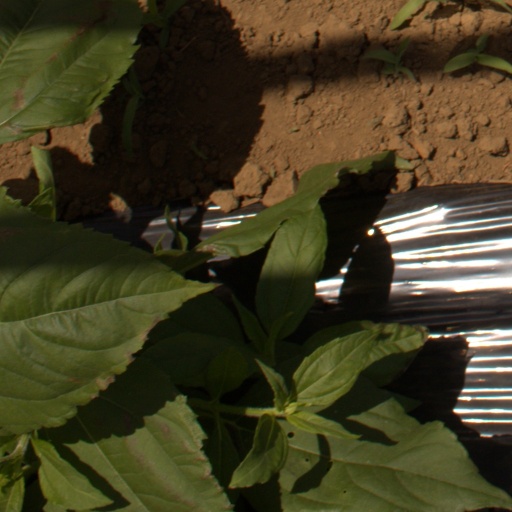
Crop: Jerusalem artichoke